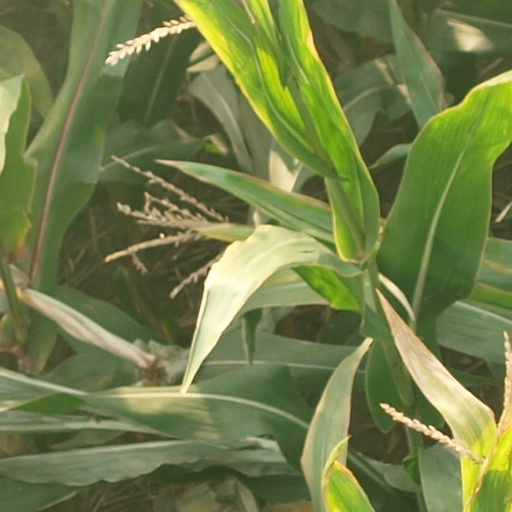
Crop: maize; corn